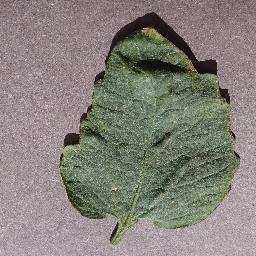
Label: Tomato___Target_Spot